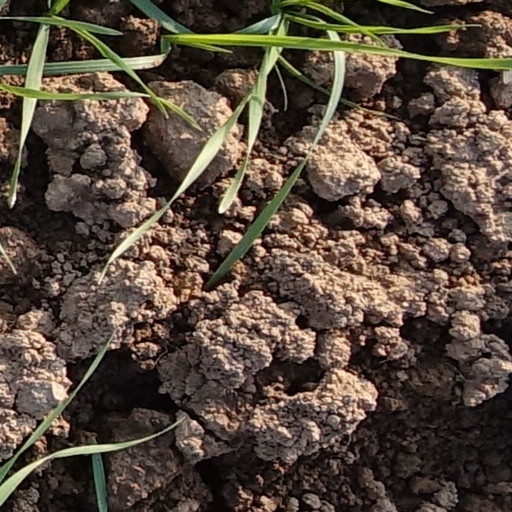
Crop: wheat